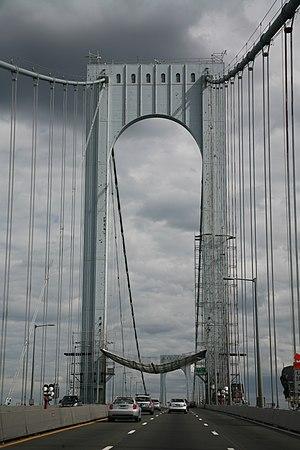
Le pont Whitestone, entre les quartiers du Bronx et du Queens, à New York.